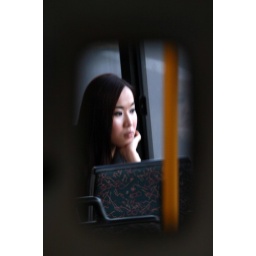
reflection in the mirror on the bus